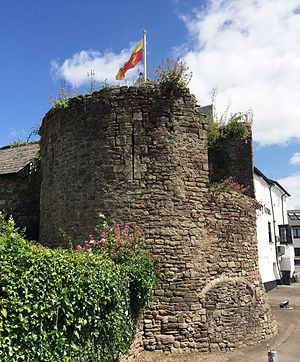
Borge og slotte i Wales / Newport
Round Tower at The Hanbury Arms, 2010
"Dette er en liste over borge og slotte Wales, der nogle gange omtales som ""castle capital of the world"" på grund af deres høje densitet. Wales havde omrkgin 600 borge og slotte, hvoraf omrking 100 stadig er bevaret, enten som ruiner eller som restaurererede bygninger. Resten er gået til grunde eller er i dag blot tørre volgrave, jordvolde og lignende voldsteder. Mange af disse steder bliver drevet af Cadw, der er Wales' regerings organisation, der tager sig af historiske og forhistoriske mindesmærker.